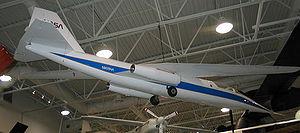
Le NASA AD-1 est le nom d'un avion expérimental ainsi que d'un programme de recherche mené par la NASA de 1979 à 1982 au Dryden Flight Research Center sur la base d'Edwards en Californie en vue d'étudier le comportement d'un appareil équipé d'une aile unique pouvant pivoter en vol d'un angle de 0 à 60 degrés, appelée « aile oblique ».